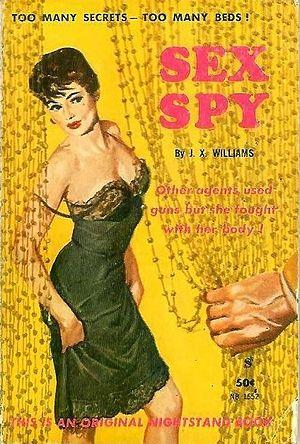
Couverture de ""Sex Spy"" par J.X. Williams (John Jakes). Illustration par Harold W. McCauley. Nightstand Book NB1552."
Nightstand Books est une maison d'édition américaine créée dans l'Illinois en 1959 par William L. Haming.
J. X. Williams est un pseudonyme utilisé par des nombreux auteurs américains pendant les années 1960 et jusqu'au début des années 1970.